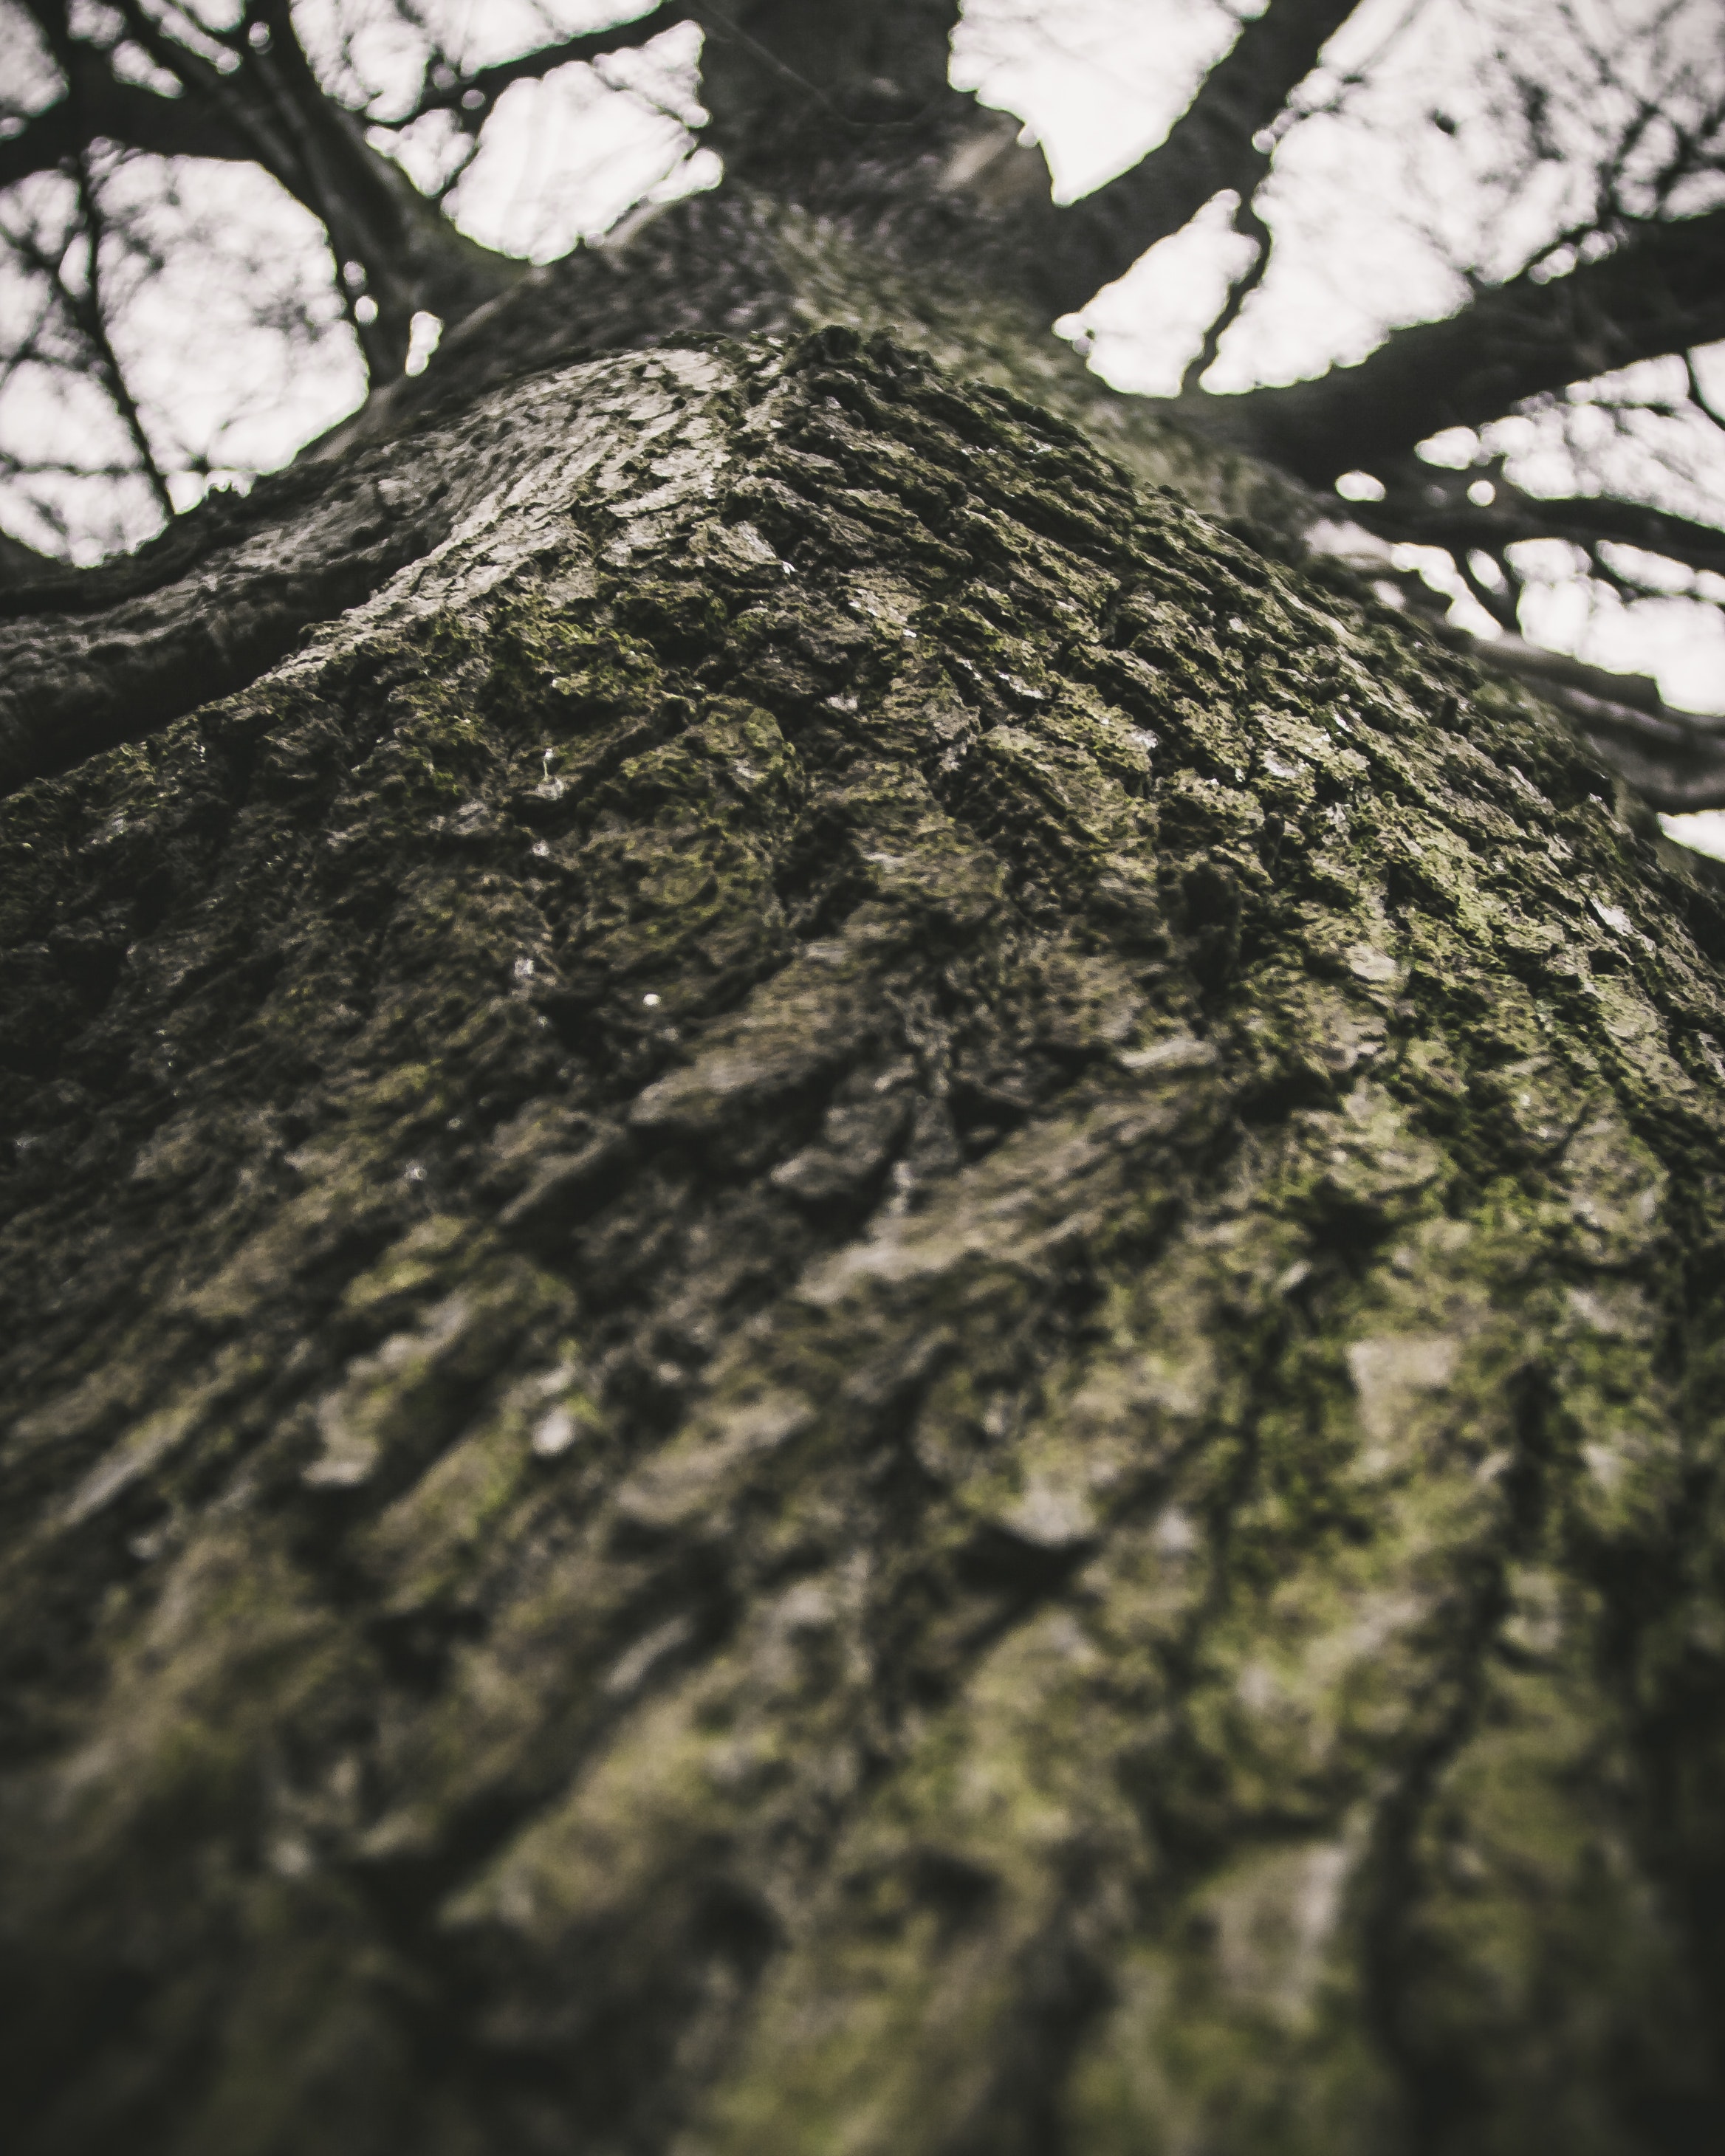
tree, shellbark hickory, branch, trunk, woody plant, plant, leaf, forest, old growth forest, Bigtree, twig, wood, plant stem, Tints and shades, woodland